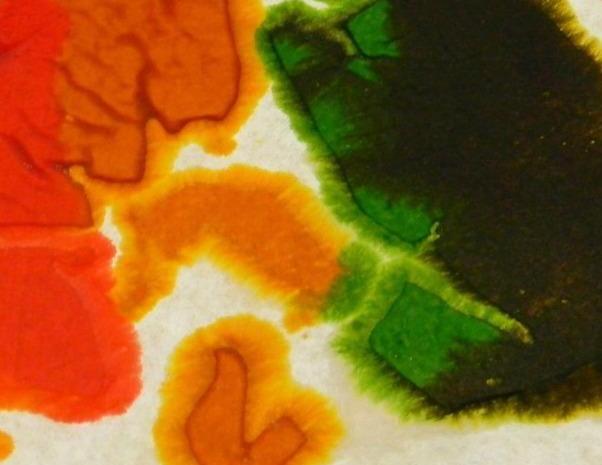
Texture: stained